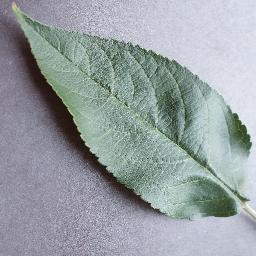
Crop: apple
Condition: healthy